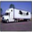
Label: truck